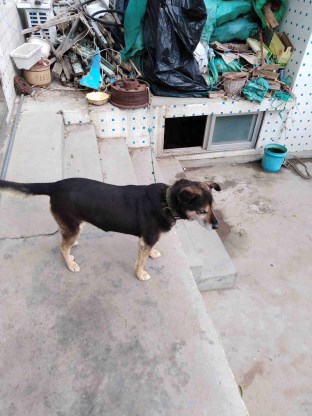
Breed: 3336-n000121-chinese_rural_dog